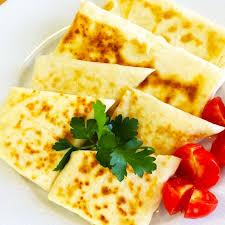
Yemek: gozleme